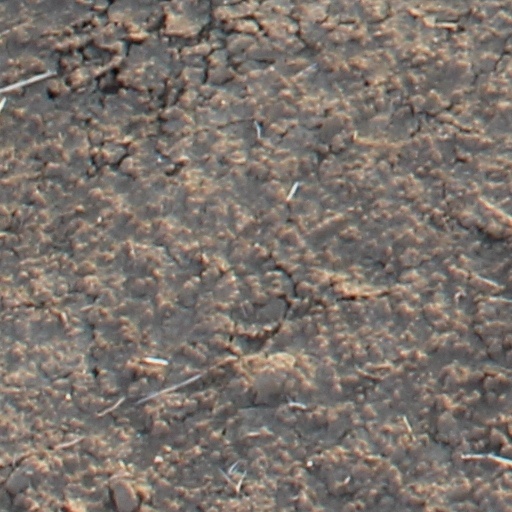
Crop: wheat